Marcin Dziuba

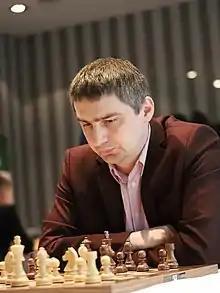
Dziuba in 2021

Marcin Dziuba (born 17 July 1983) is a Polish chess player holding the title of grandmaster. In 2000, he came 4th at the European U18 Chess Championship played in Chalkidiki and in 2001, he came 5th at the European U20 Championship in Patras. In 2008, he finished 3rd-4th in the Polish chess championship played in Lublin. In 2009, he finished 6th at the second grandmaster tournament in Lublin.